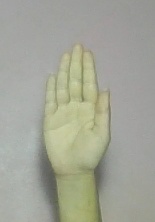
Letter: seen